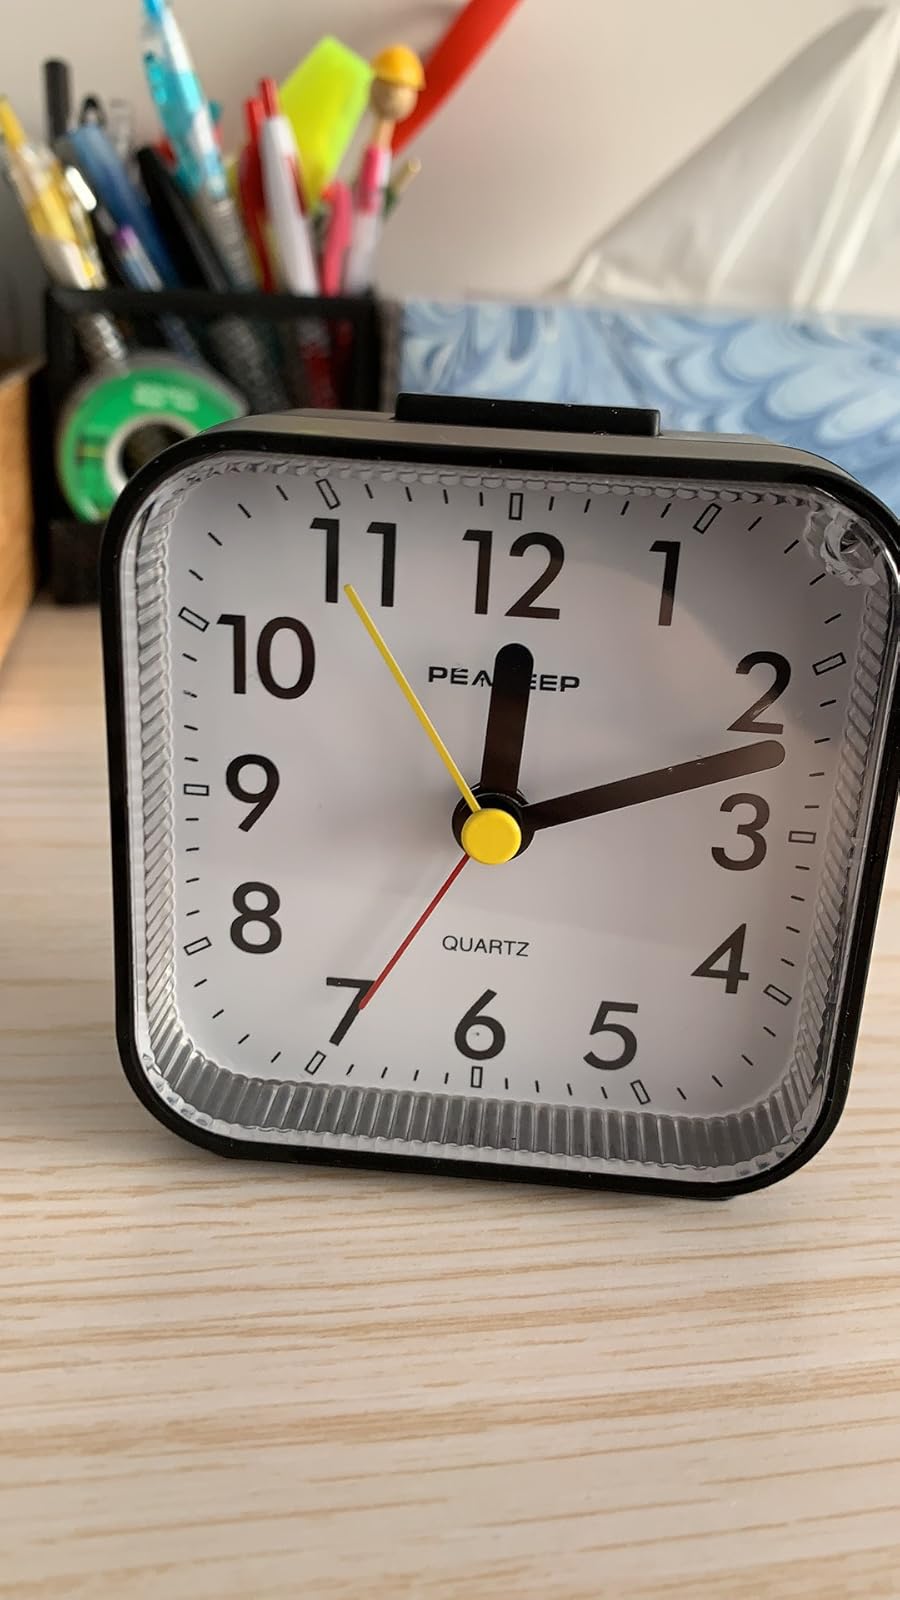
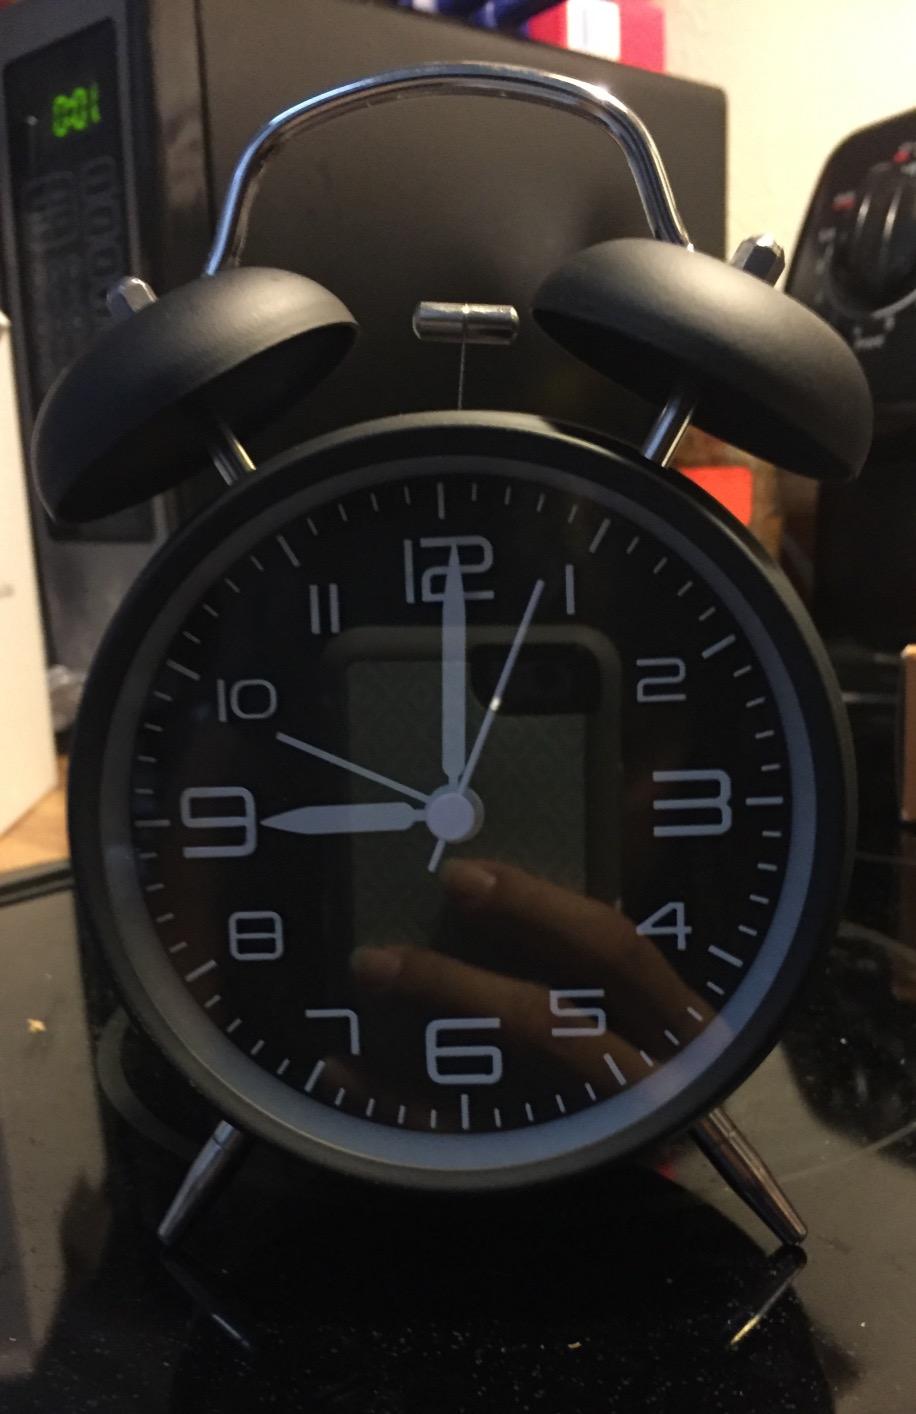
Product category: clock
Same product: no